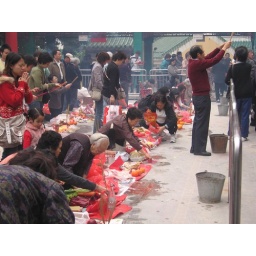
hong kong - buddhist prayers helped by duck, pig, chicken and fruit